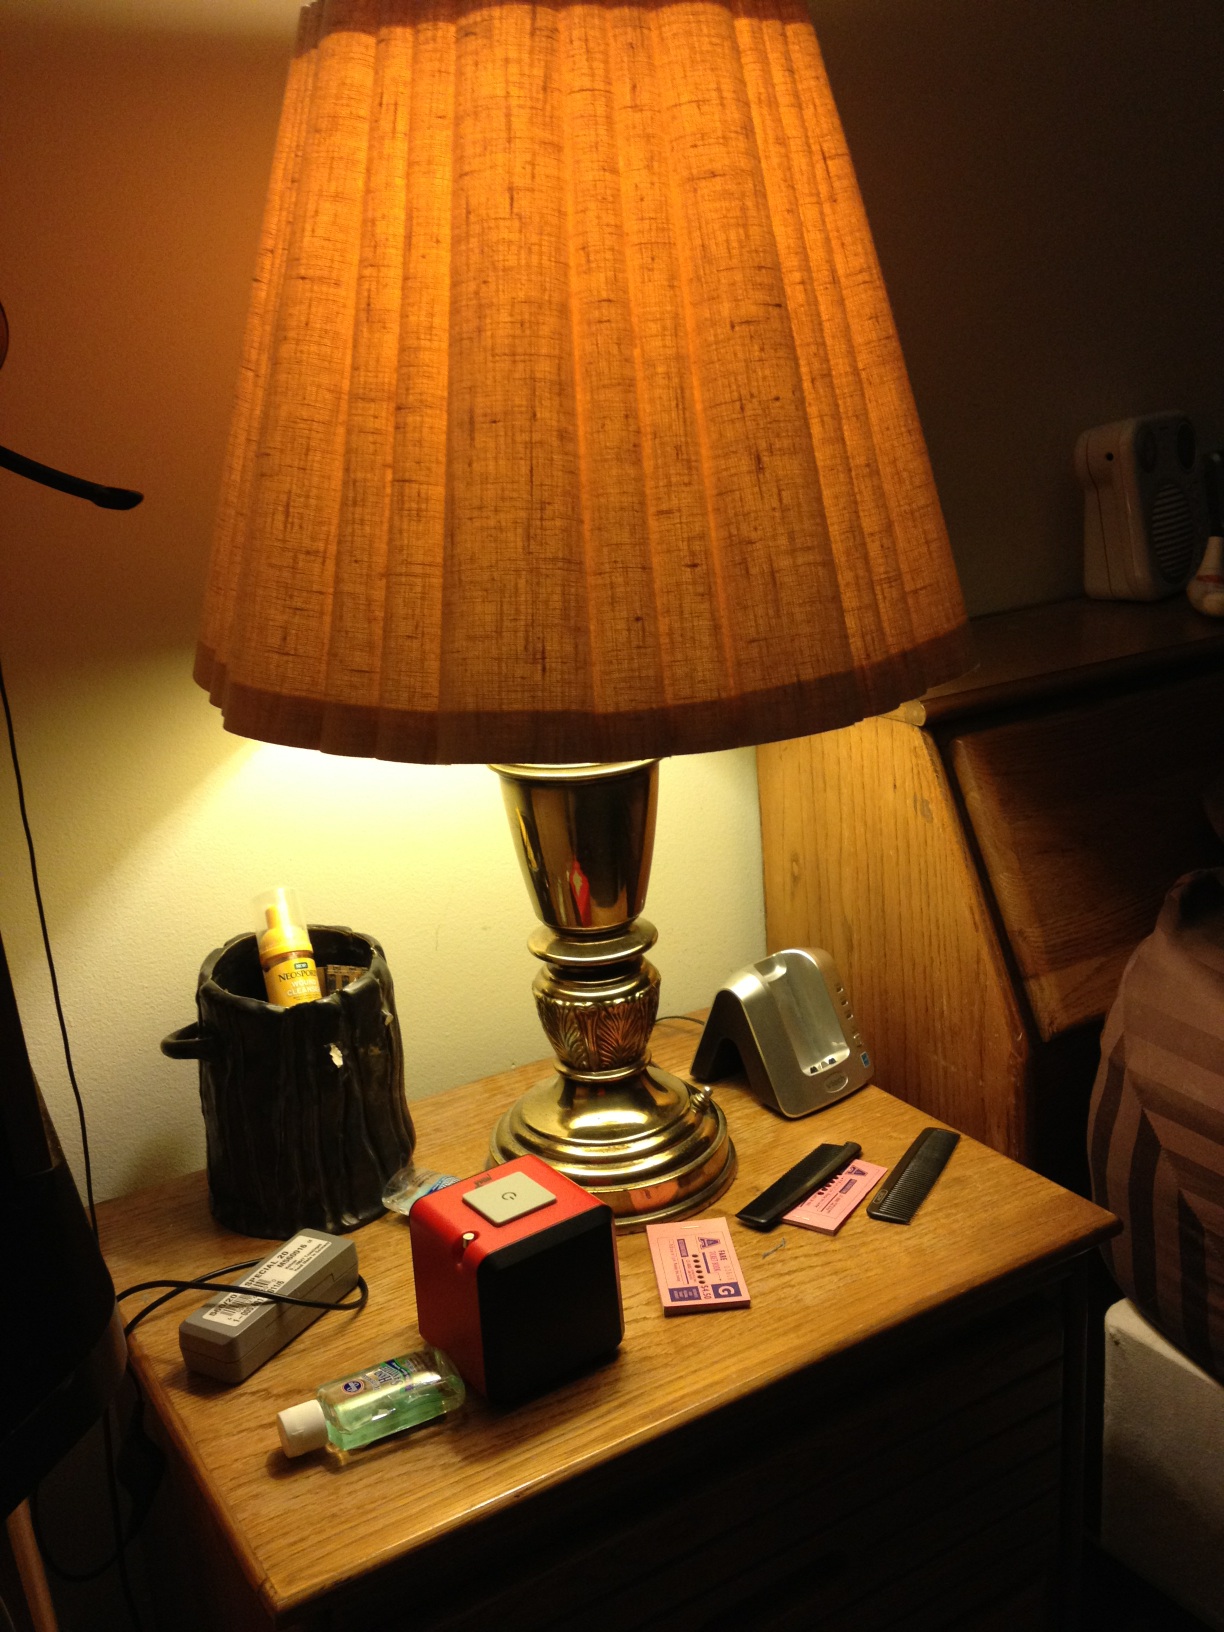Question: Is this light on?
Answer: yes